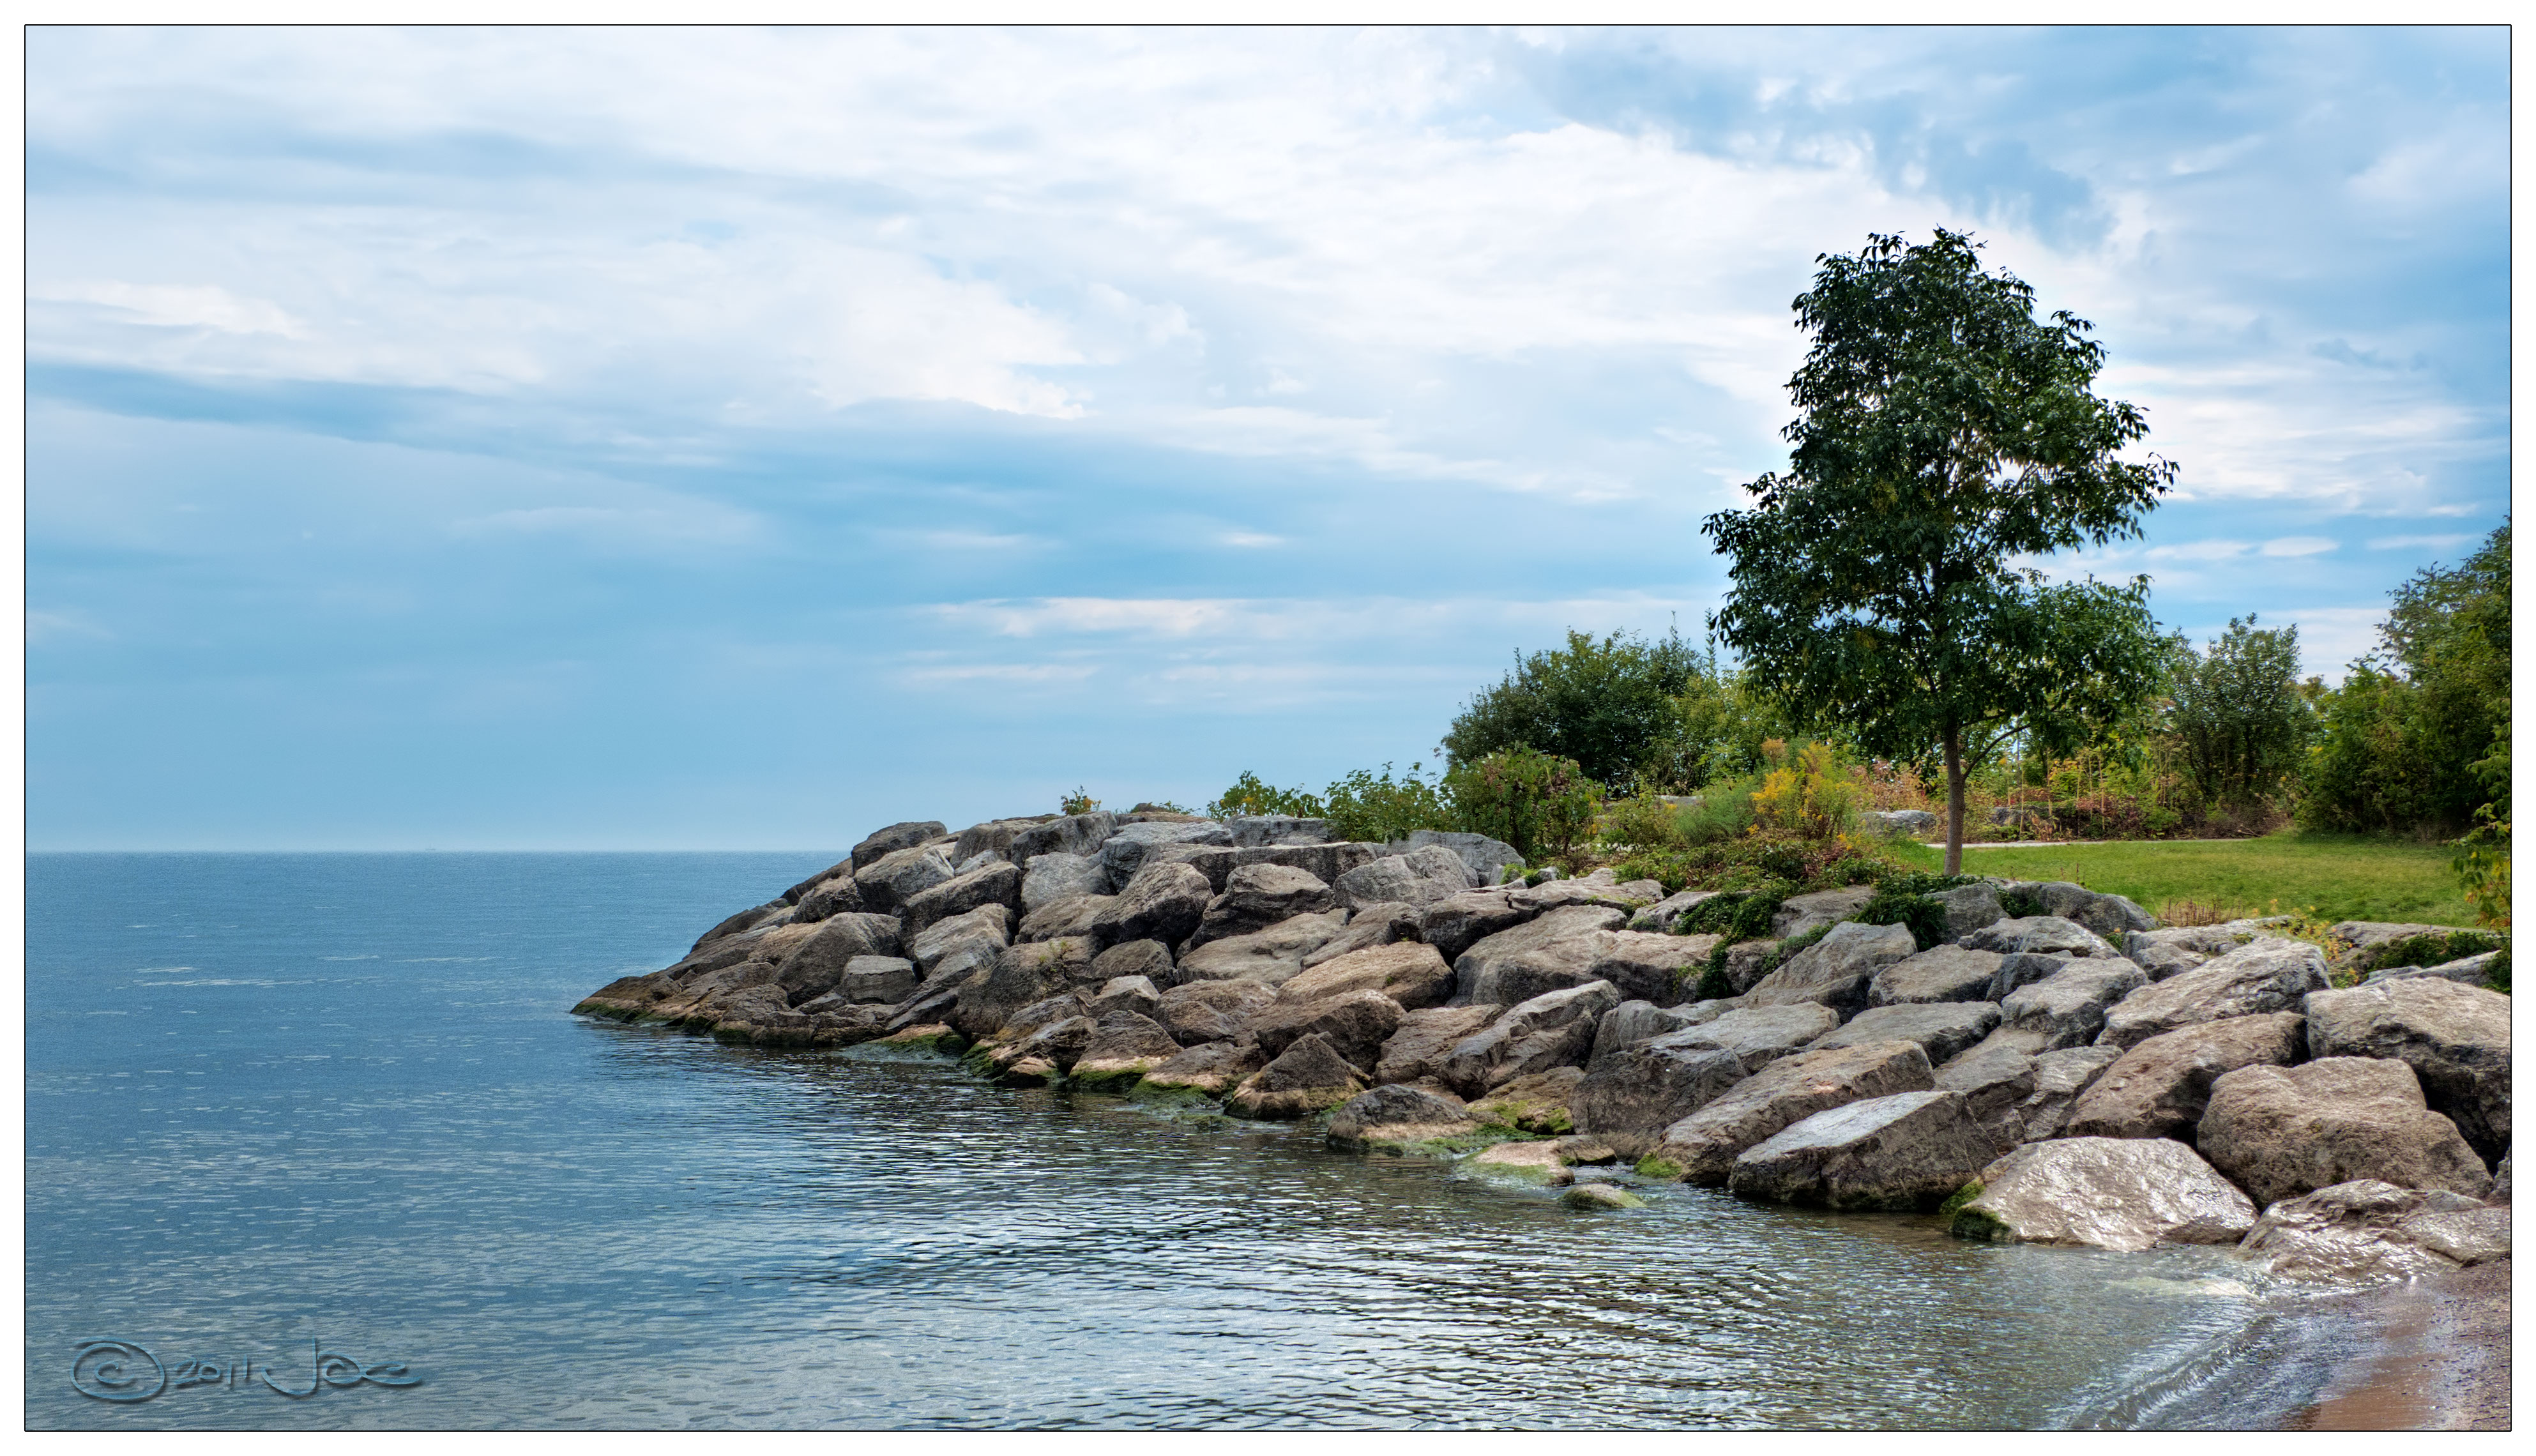
landscape, sea, coast, rock, ocean, shore, lake, cliff, cove, inlet, bay, terrain, body of water, hdr, topaz, detail, mississauga, ontario, photomatix, 3xp, adjust